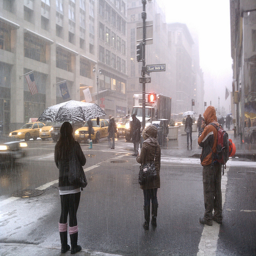
City street scene, with snow and rain mix falling.
The people are standing at the corner in the snow.
many people on a busy rainy street with their umbrellas
This is a busy city street willed with people and cars as it is pouring down rain.
People crossing a street in the snow and rain.